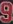
Number: 9